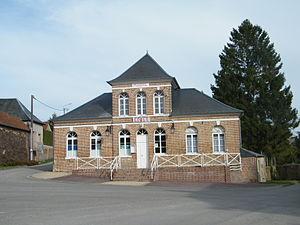
La mairie-école de Villers-sous-Ailly, Somme, France.
Villers-sous-Ailly est une commune française située dans le département de la Somme en région Hauts-de-France.